Isle of Man Steam Packet Company

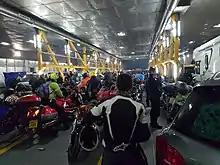
Motorcyclists on the "Manannan" from Liverpool

In return for exclusive use of the government linkspan at Douglas, the Steam Packet Company has guaranteed regular services to the Manx government. , and provide regular services to England and Ireland.